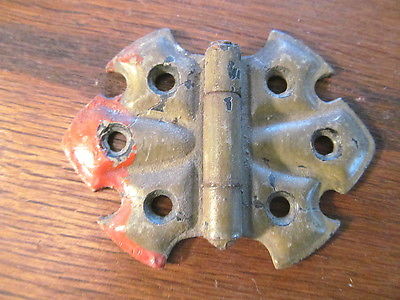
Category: cabinet